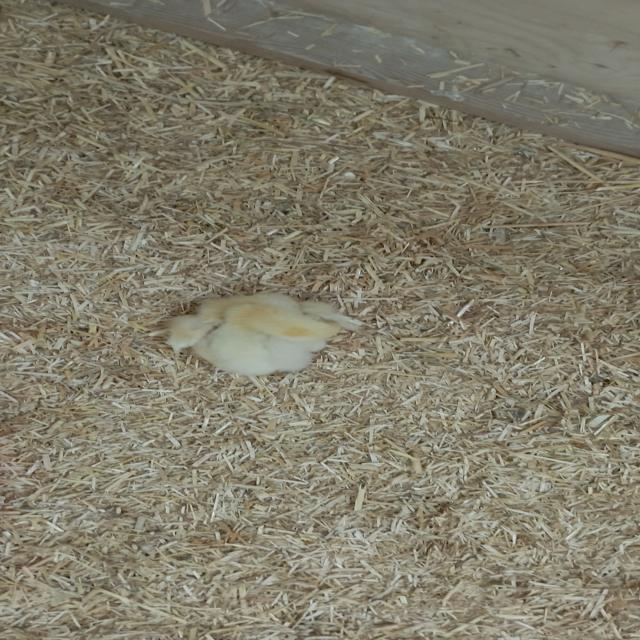
Weight: 171 g